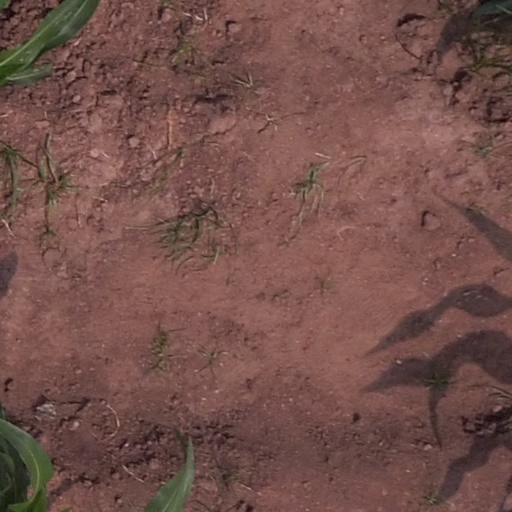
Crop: maize; corn